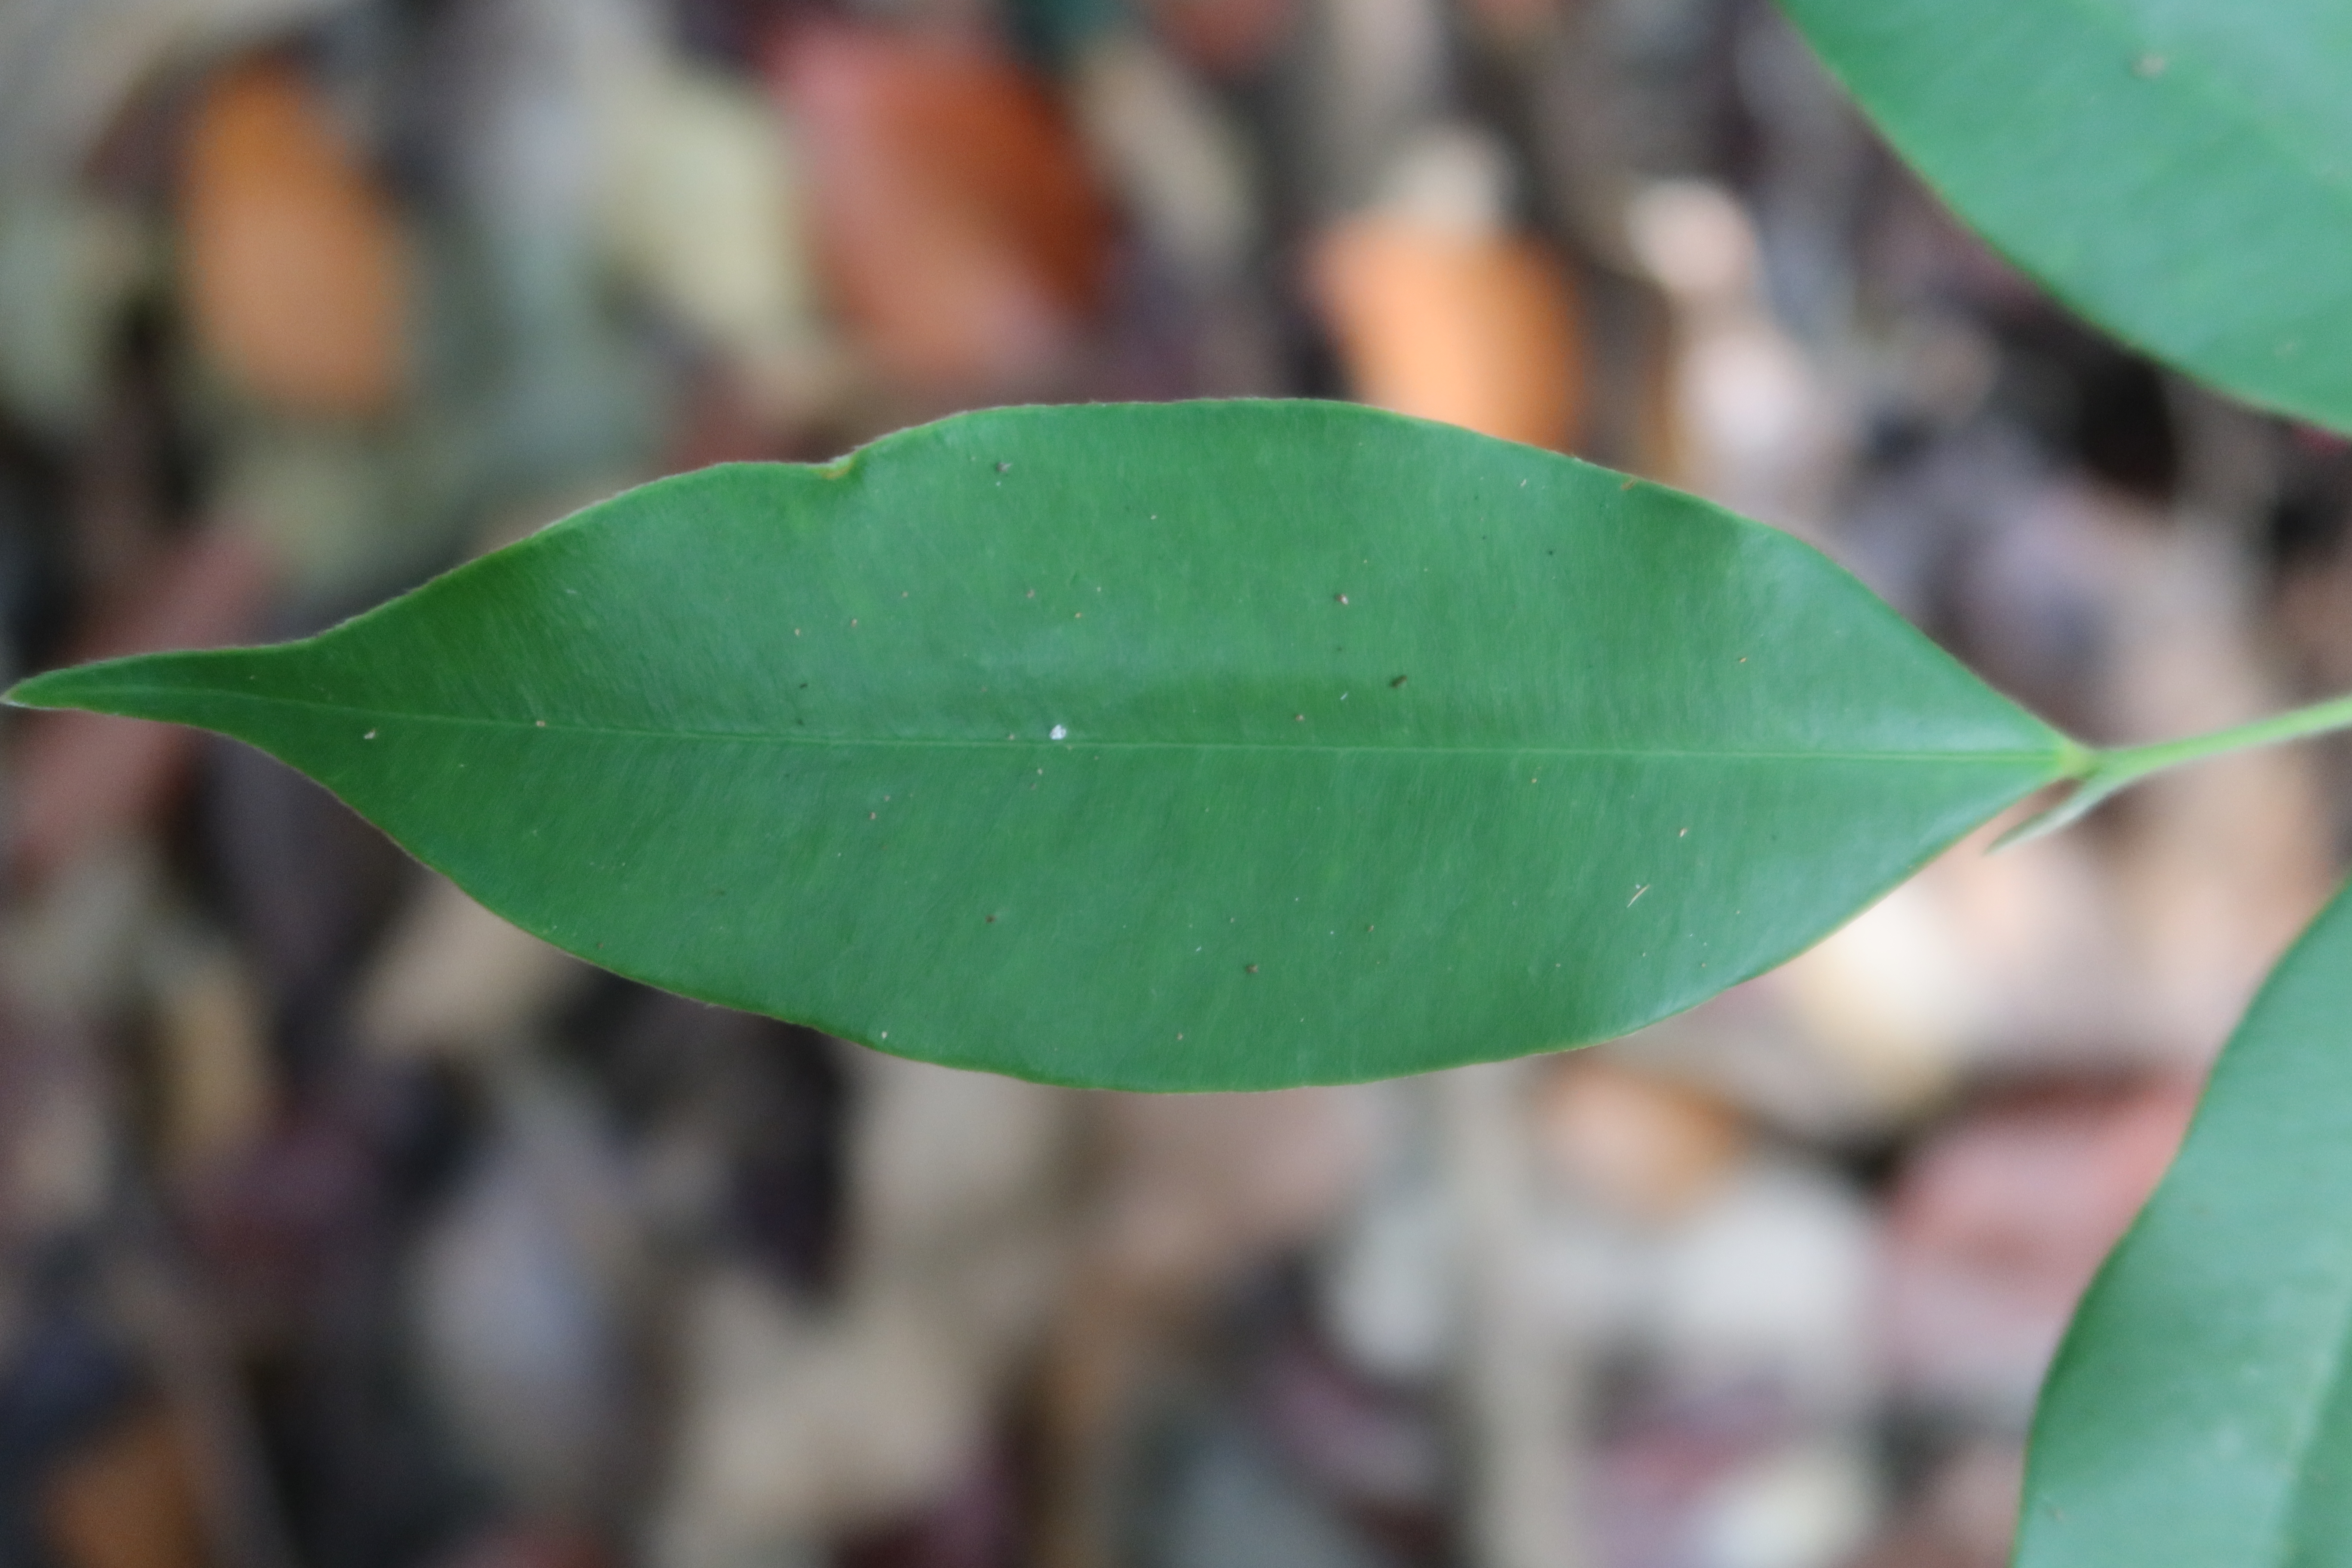
Label: Healthy